Icarians

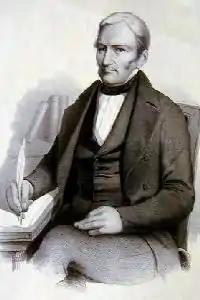
The Icarian movement was inspired by an 1840 utopian novel by Étienne Cabet, "Voyage en Icarie" (Voyage to Icaria).

The Icarians was an American utopian socialist movement, established by the followers of French politician, journalist, and author Étienne Cabet. In an attempt to put his economic and social theories into practice, many of Cabet's followers moved in 1848 to the United States, where they established a series of egalitarian communes in the states of Texas, Illinois, Iowa, Missouri, and California. The movement split several times due to factional disagreements.